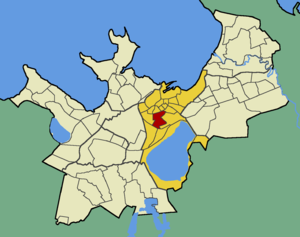
Veerenni est un quartier du district de Kesklinn à Tallinn en Estonie.